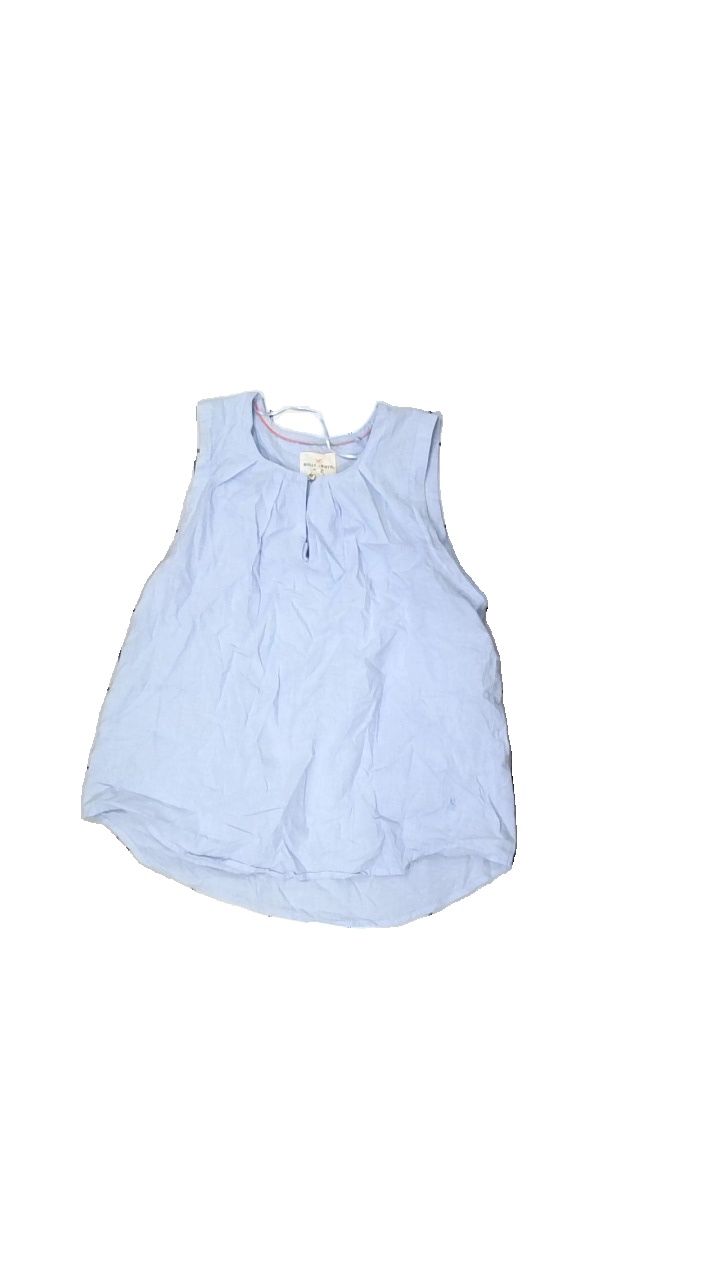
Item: Top (Ladies)
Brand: Holly And Whyte (lindex)
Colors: Blue
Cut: Regular, C-collar
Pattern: Striped
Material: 100% cotton
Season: All
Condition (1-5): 3
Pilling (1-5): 4
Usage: Reuse
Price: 50-100